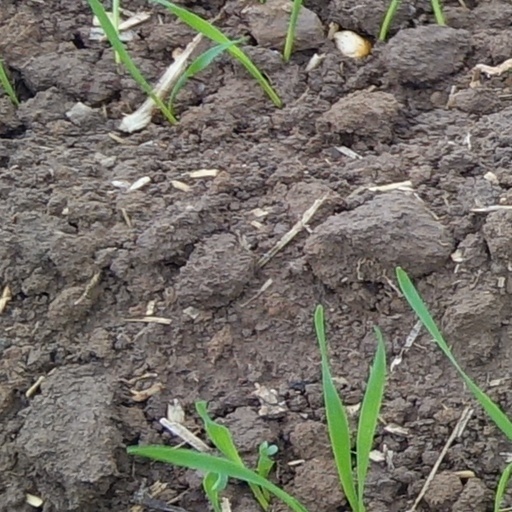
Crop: wheat